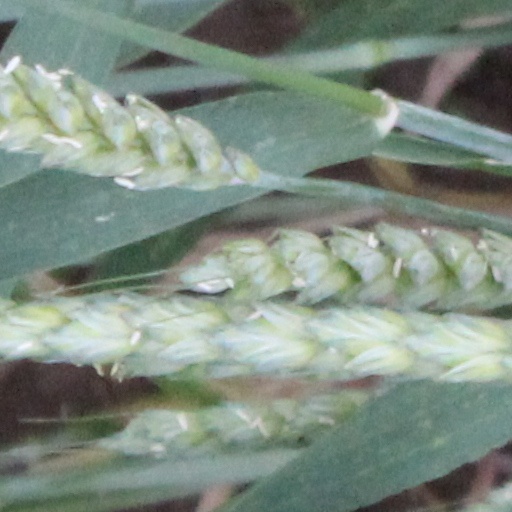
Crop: wheat